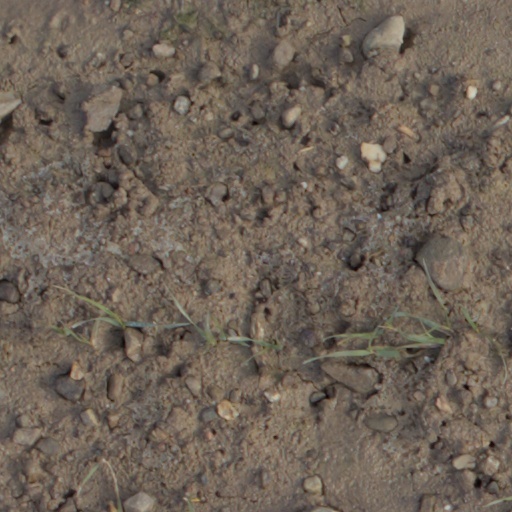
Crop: wheat